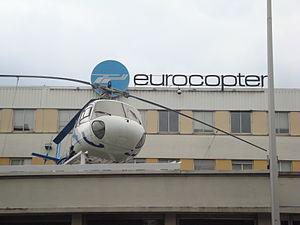
Site Eurocopter de La Courneuve
Dugny, est une commune française située dans le département de la Seine-Saint-Denis, en région Île-de-France. Ses habitants sont appelés les Dugnysiens et les Dugnysiennes.
La Courneuve est une commune française, située dans le département de la Seine-Saint-Denis en région Île-de-France. Ses habitants sont appelés les Courneuviens et Courneuviennes.